Secret Gospel of Mark

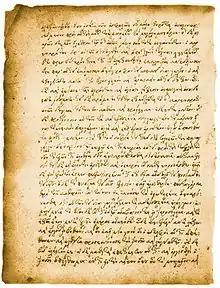
Page two of Clement's letter to Theodore. The longer quotation from the Secret Gospel of Mark begins on the fourth row from the bottom with καὶ ἔρχονται εἰς βηθανίαν (and they come into Bethany). The actual size of the page is 198 x 148 mm, 7.8 x 5.8 in.

The Mar Saba letter is addressed to one Theodore, who seems to have asked if there is a gospel of Mark in which the words "naked man with naked man" and "other things" are present. Clement confirms that Mark wrote a second, longer, mystic and more spiritual version of his gospel, and that this gospel was "very securely kept" in the Alexandrian church, but that it contained no such words. Clement accuses the heterodox teacher Carpocrates for having obtained a copy by deceit and then polluted it with "utterly shameless lies". To refute the teachings of the gnostic sect of Carpocratians, known for their sexual libertinism, and to show that these words were absent in the true Secret Gospel of Mark, Clement quoted two passages from it.